Wu Yili

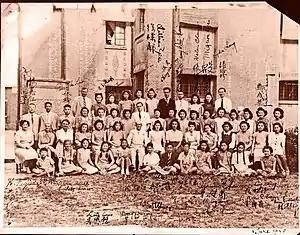
Mario Paci (second row centre) with his colleagues and students in Shanghai, 1945. In the front row are two of his youngest students: Wu Yili (front right) and Fou Ts'ong (front left).

Wu was born in 1931 into a prominent family in Shanghai, Republic of China, with her ancestral home in Heyuan, Guangdong province. Her father Wu Zhenying was a US-educated architect, and her mother Li Huiying was the daughter of , a wealthy capitalist who helped finance Sun Yat-sen's revolution.